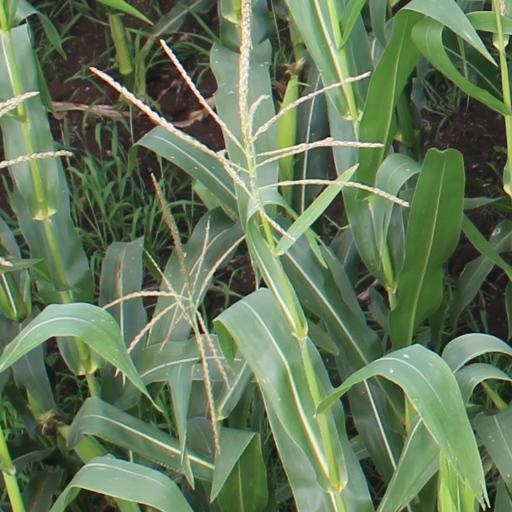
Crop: maize; corn